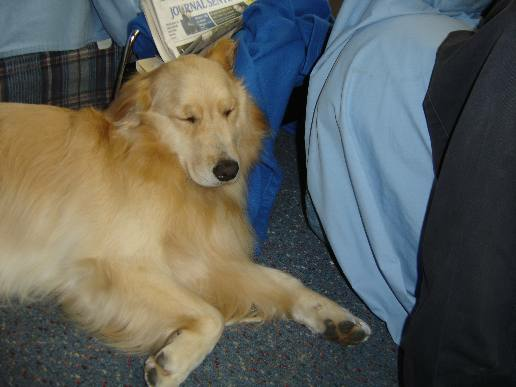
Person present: No